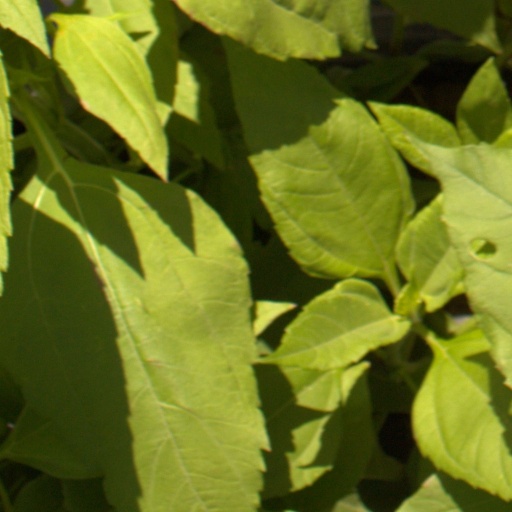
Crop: Jerusalem artichoke